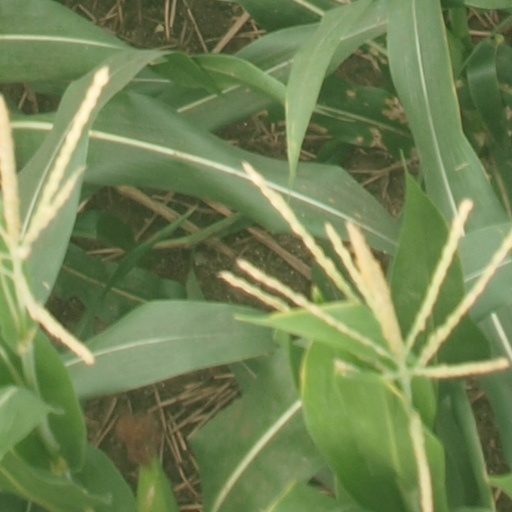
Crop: maize; corn